Alice Ilgenfritz Jones

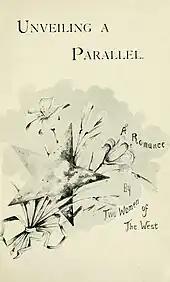
Title page of "Unveiling a Parallel", 1893

Alice Jones's next published work was the 1893 utopian science fiction "Unveiling a Parallel", written together with under the joint pseudonym "Two Women of the West". The book, set on Mars, shows two societies where men and women are equal. Jones's and Merchant's motivation as well as their respective contributions to the book are not known. In 1895, Jones published "Beatrice of Bayou Têche", a story about a light-skinned mixed-race enslaved woman who embarks on an artistic career after being freed. Jones knew the New Orleans area and the bayous from personal experience, since she regularly visited her sister in Jennings, Louisiana. Her final novel was "The Chevalier de St. Denis", a historical novel set in the 18th century. On March 5, 1906, during a six-week vacation in Cuba with her husband, Jones died from a cerebral hemorrhage. She was buried in Oak Hill Cemetery in Cedar Rapids.